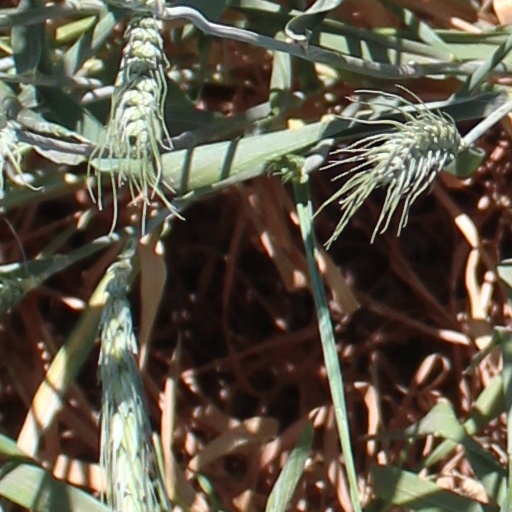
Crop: wheat